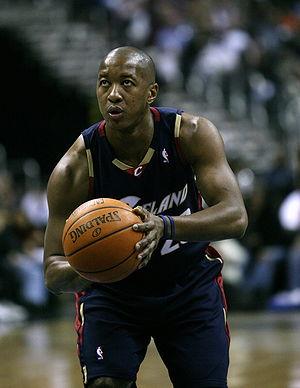
Eric Snow est un ancien joueur américain de basket-ball. Il jouait au poste de meneur en NBA. Il mesure 1,91 m.